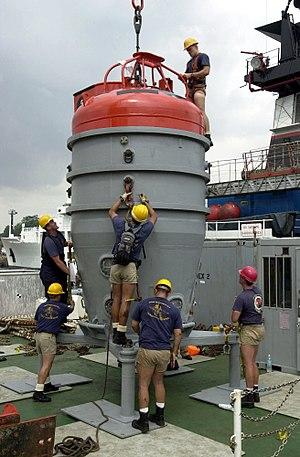
La disparition du sous-marin ARA San Juan est annoncée par le commandement de la marine argentine le 17 novembre 2017. Le contact est perdu avec le ARA San Juan (S-42), un sous-marin de classe Santa Cruz, depuis que celui-ci a envoyé sa position pour la dernière fois le 15 novembre 2017 à 430 km de la côte argentine. L'annonce de la découverte de l'épave est faite un an plus tard, le 16 novembre 2018.